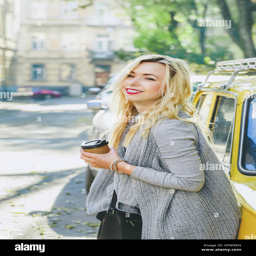
young stylish woman wearing grey cardigan drinking coffee - to - go on the old city street .